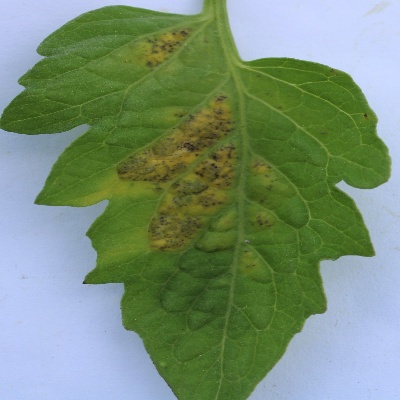
Crop: Tomato
Condition: septoria leaf spot